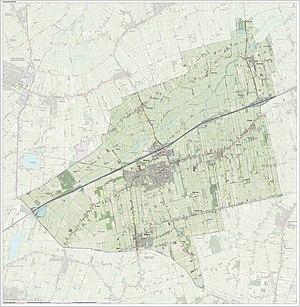
Marum est une ancienne commune néerlandaise située dans la province de Groningue. Le 1ᵉʳ janvier 2019, elle est supprimée et rattachée à la nouvelle commune de Westerkwartier.